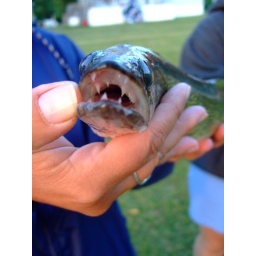
my mom caught this in the lake we go swimming in... ahhh!